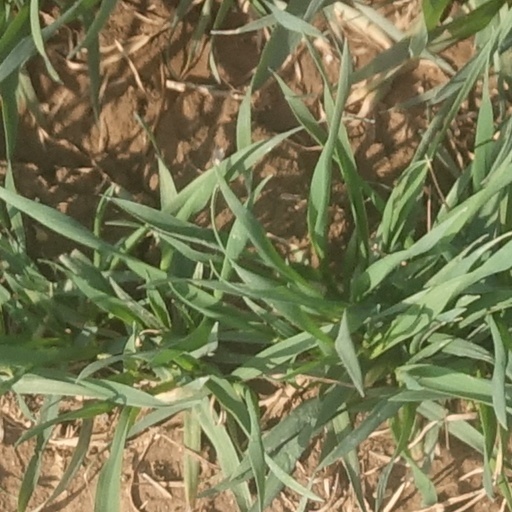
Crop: wheat